First Battle of Naktong Bulge

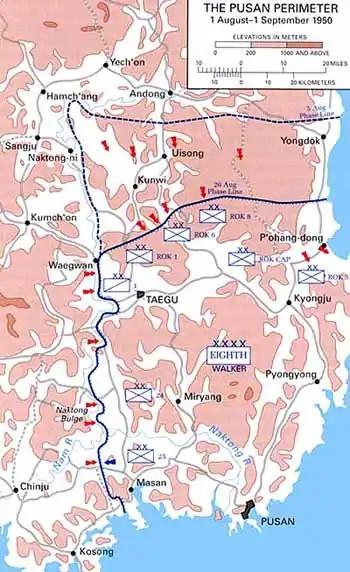
A map of a perimeter on the southeastern tip of a land mass

The 24th US Infantry Division, under the command of Major General John H. Church, occupied a region some long along the Naktong River. The 34th Infantry Regiment occupied the southern half, west of Yongsan while the 21st Infantry Regiment occupied the northern half, west of Changyong. The 19th Infantry Regiment, meanwhile, was re-equipping in the rear of the lines. In all, the 24th and its supporting units had a strength of 14,540 on August 5.